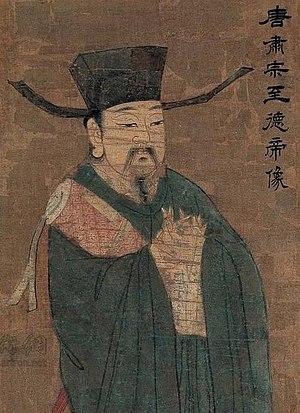
Tang Suzong est le onzième empereur de la dynastie Tang de Chine. Son nom de naissance est Lǐ Heng. Il règne de 756 à 762, succédant dans des circonstances dramatiques à son père Xuanzong qui abdiqua en sa faveur.